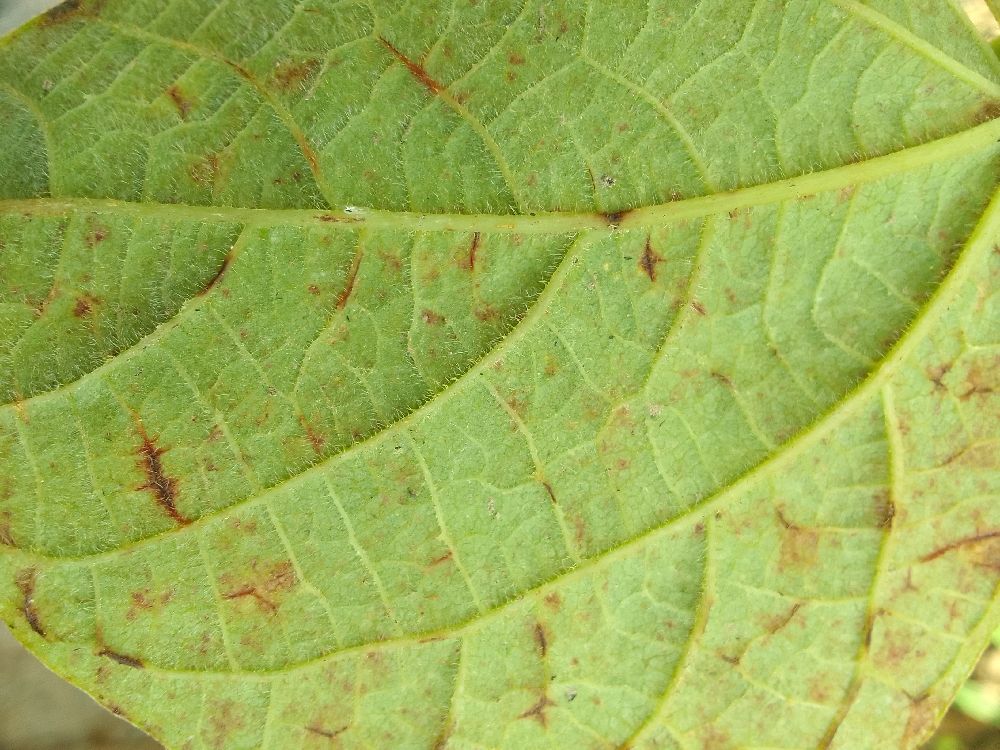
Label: anthracnose